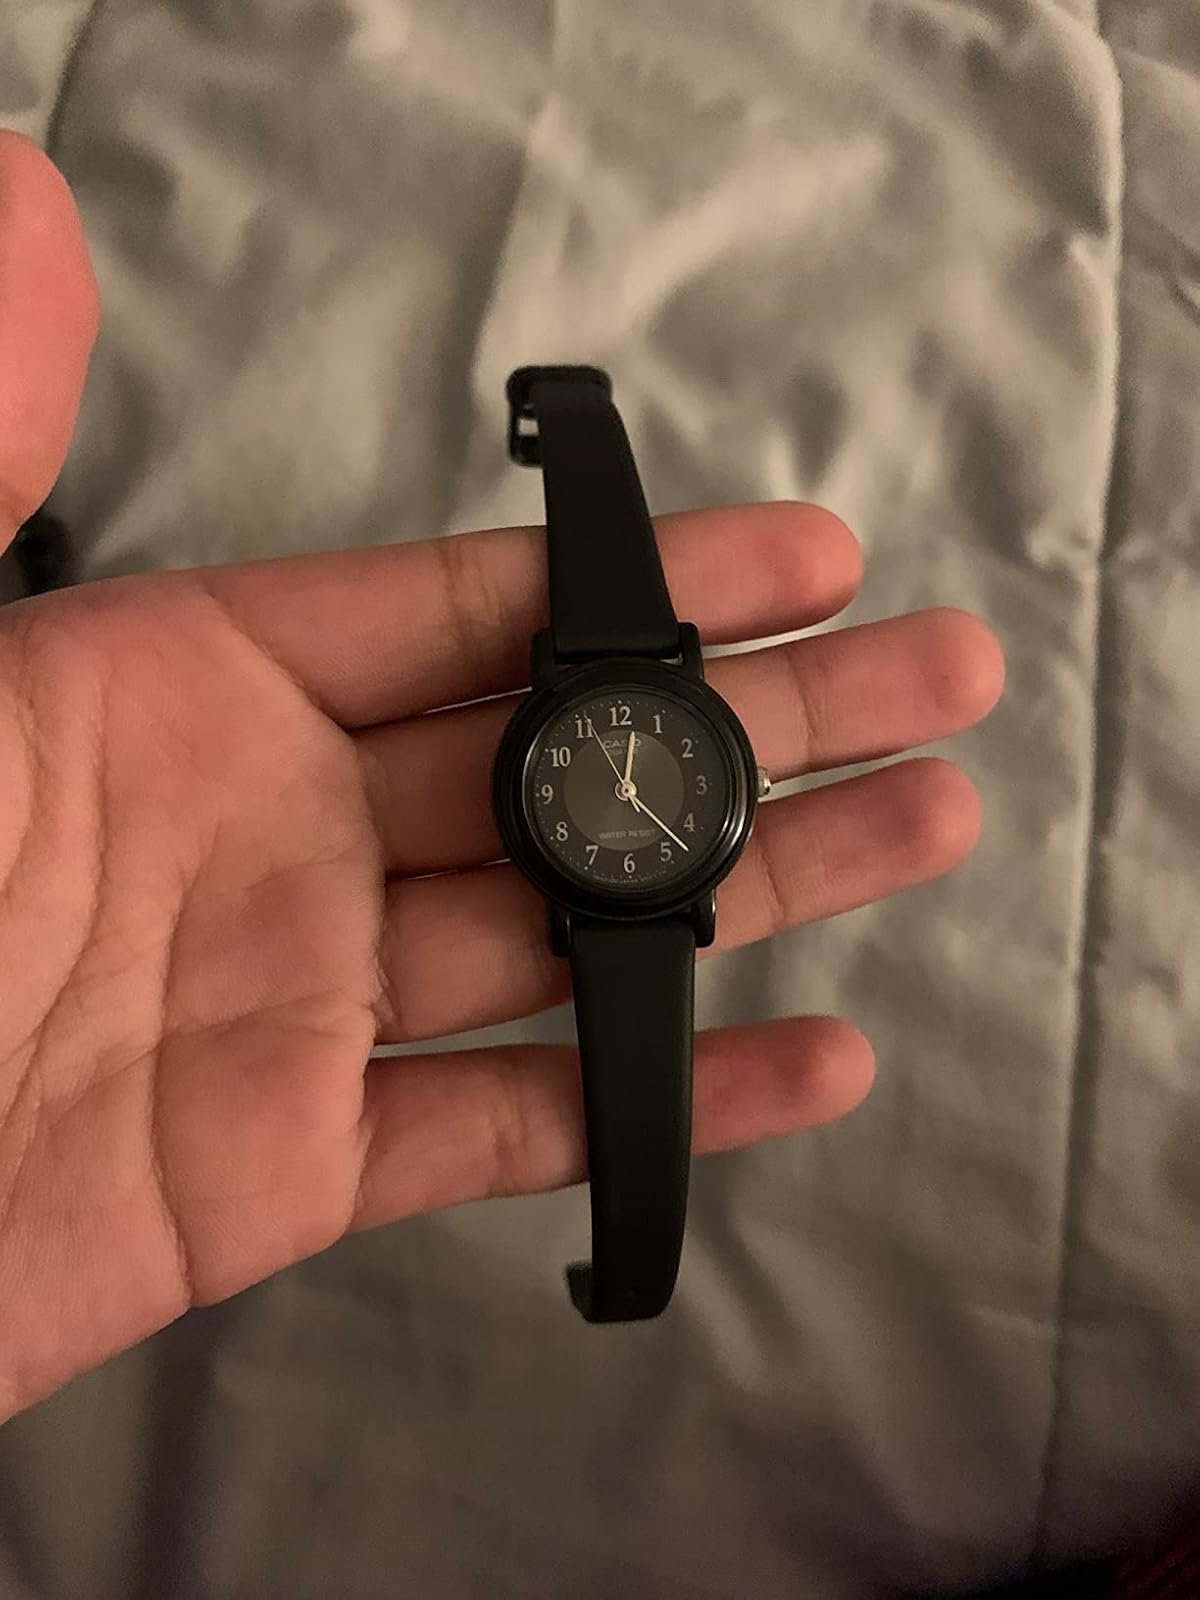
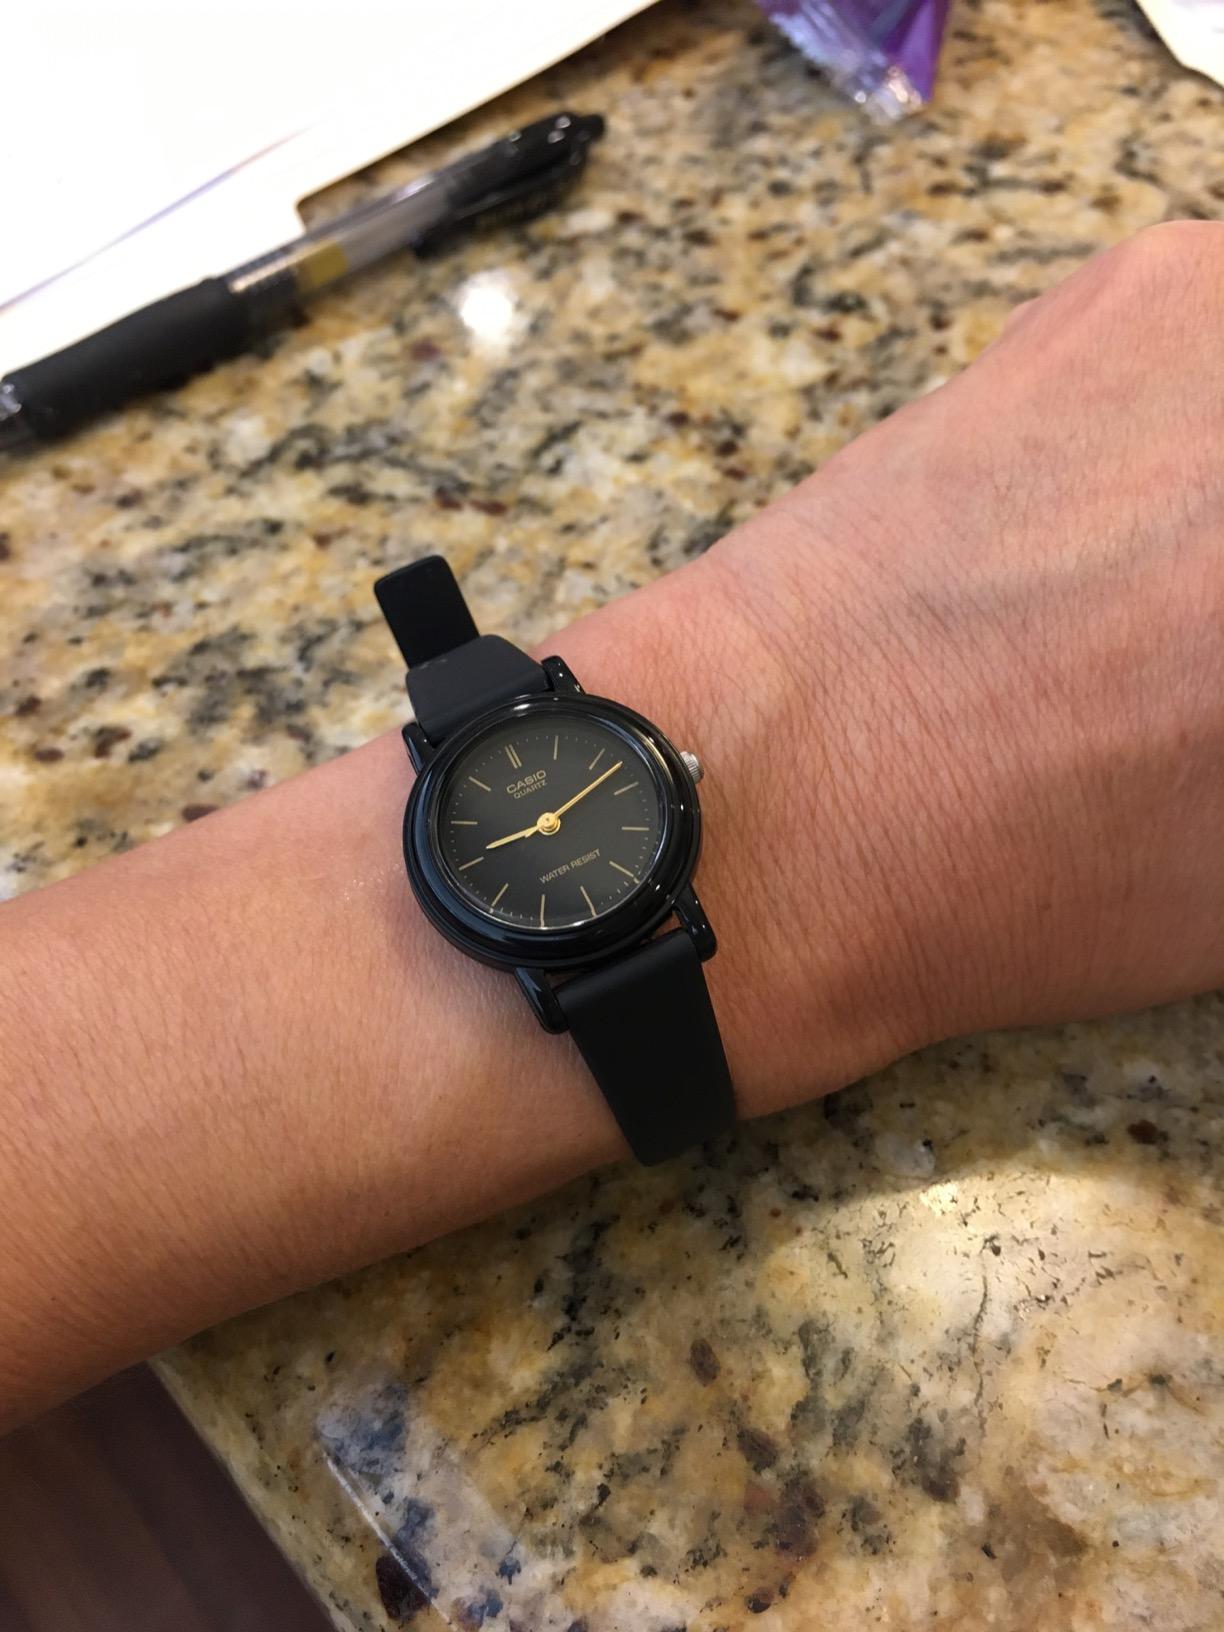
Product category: accessories_watch
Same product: no